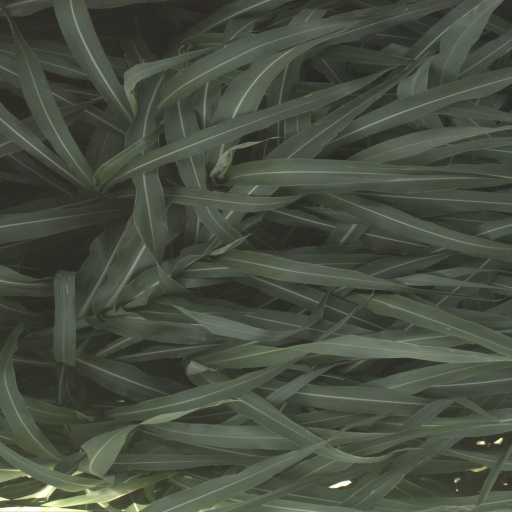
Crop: sorghum